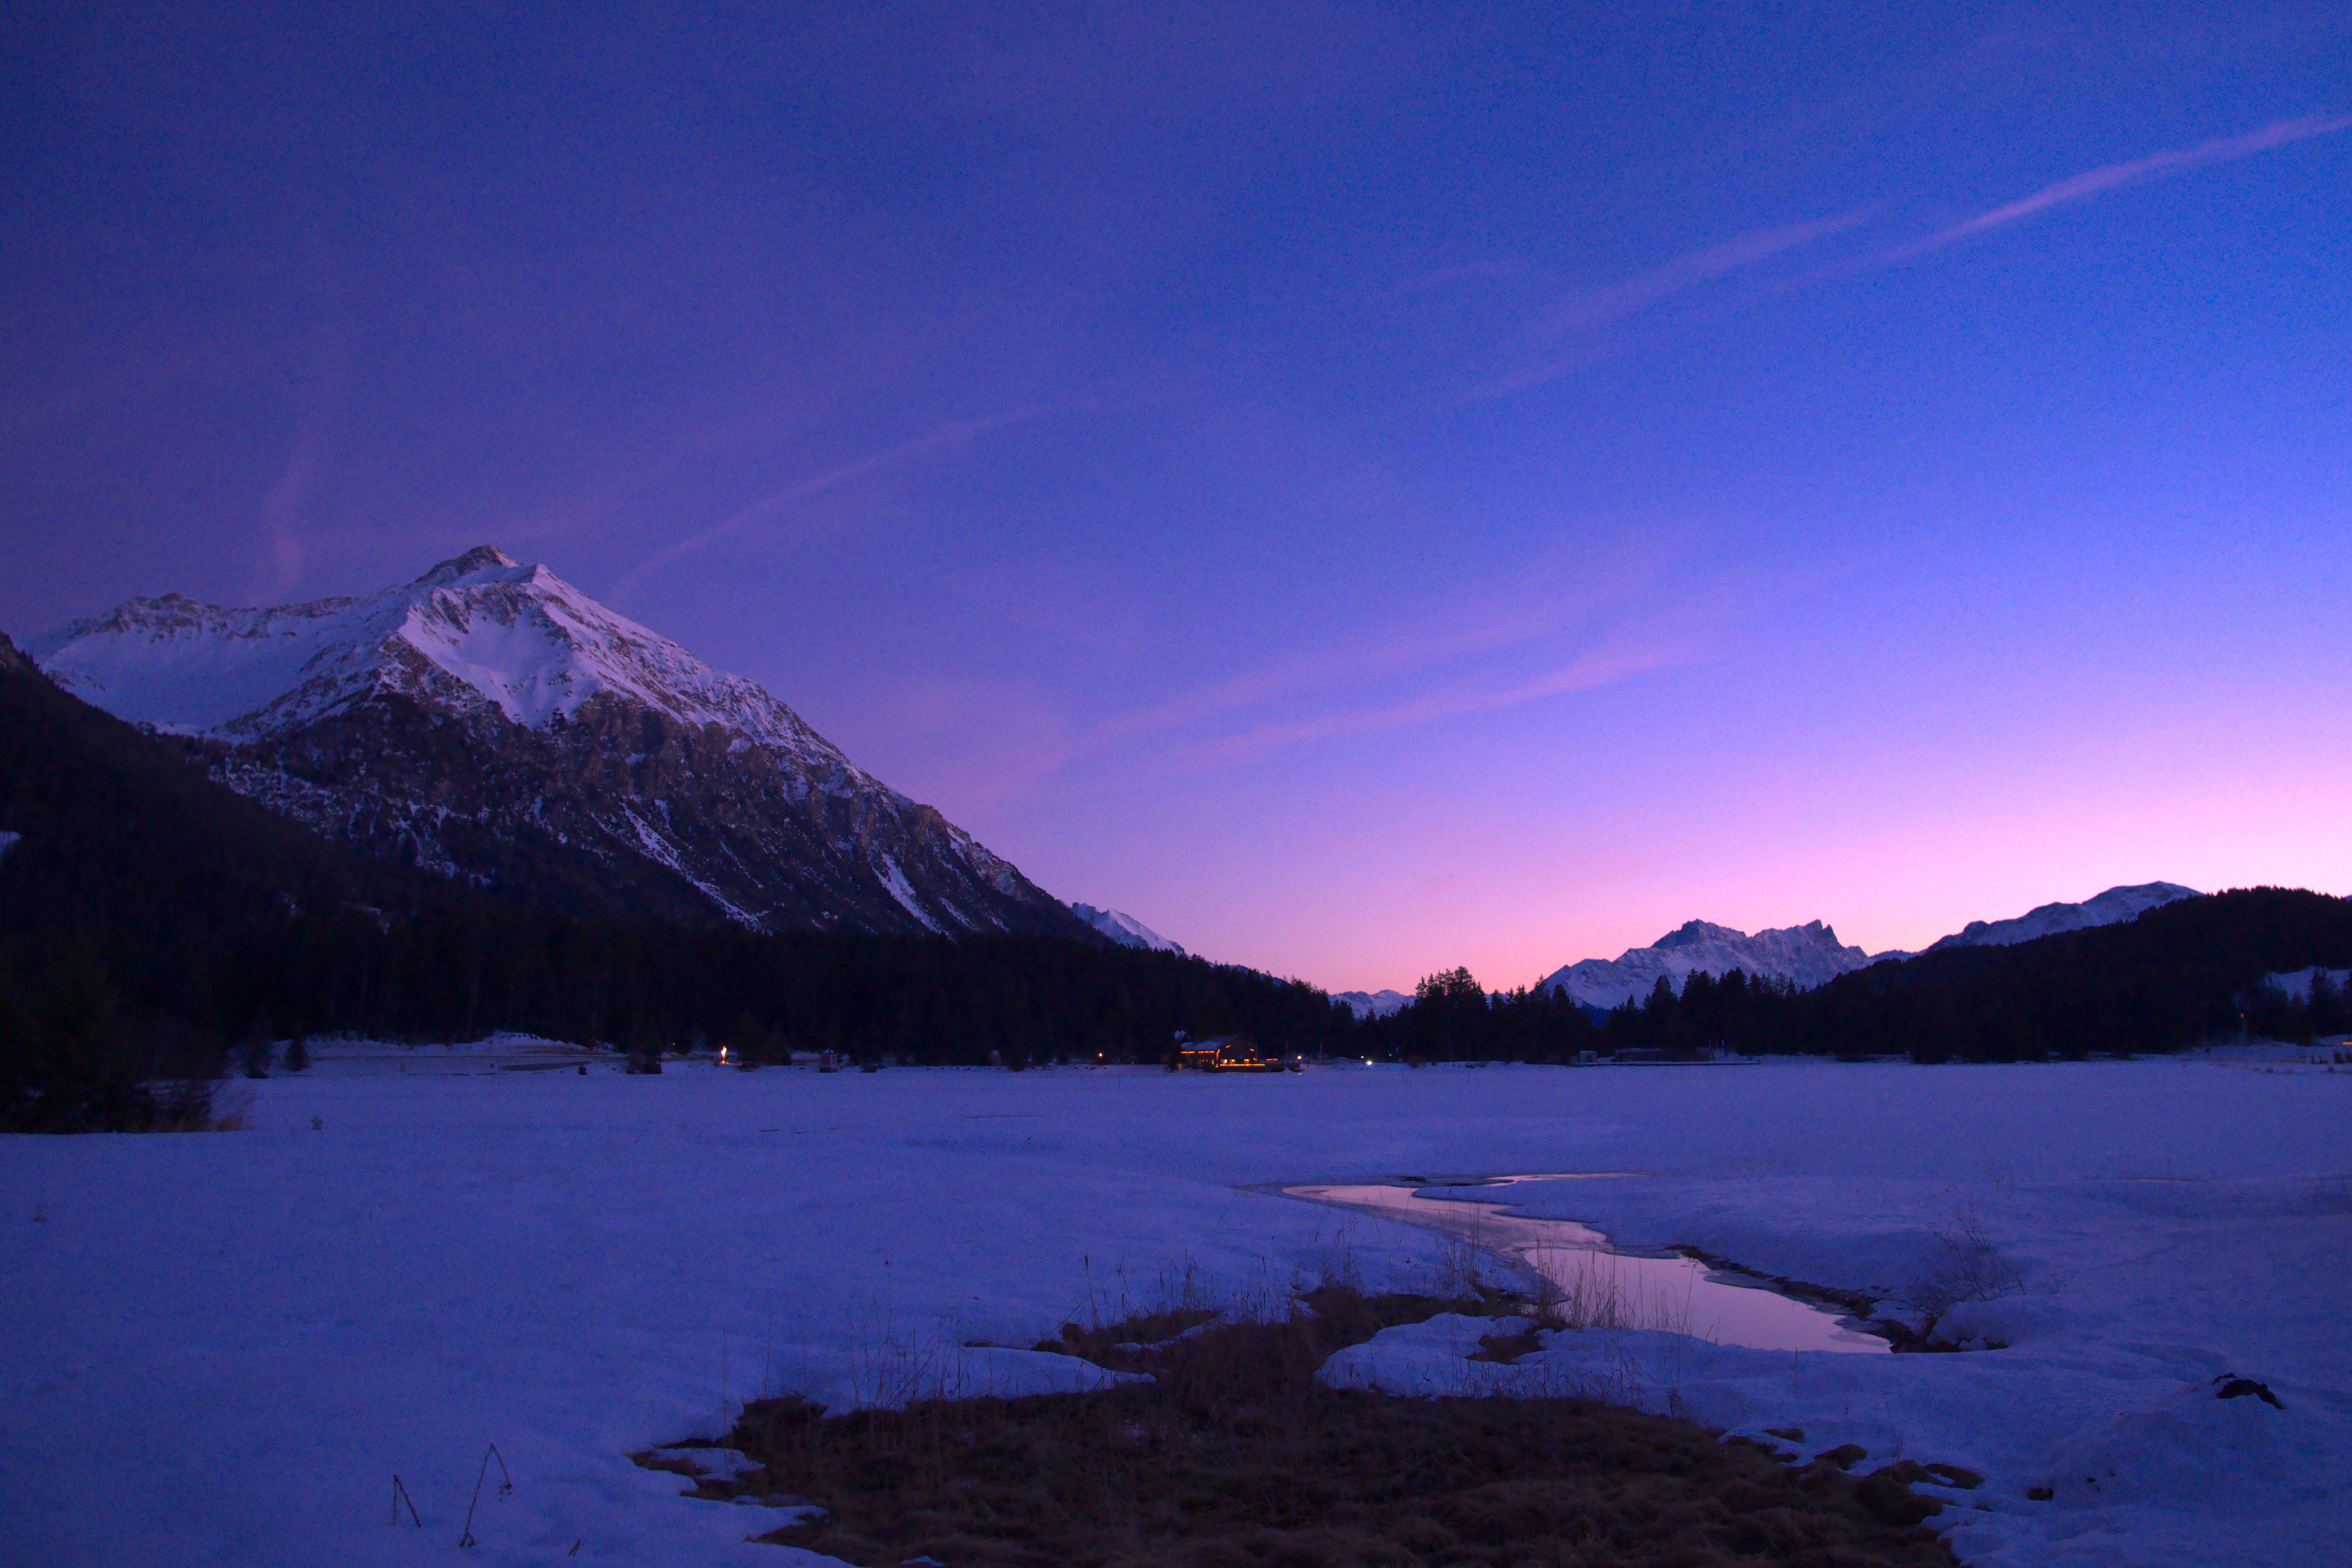
sky, atmosphere, cloud, mountain, natural landscape, snow, plant, body of water, highland, freezing, landscape, horizon, dusk, slope, mountainous landforms, glacial landform, tree, mountain range, lake, hill, calm, ice cap, winter, electric blue, reflection, fell, lake district, massif, wilderness, plateau, evening, afterglow, dawn, reservoir, loch, grassland, night, ocean, rock, darkness, glacier, arctic, sound, valley, sunrise, tarn, summit, tundra, sunset, ice, alps